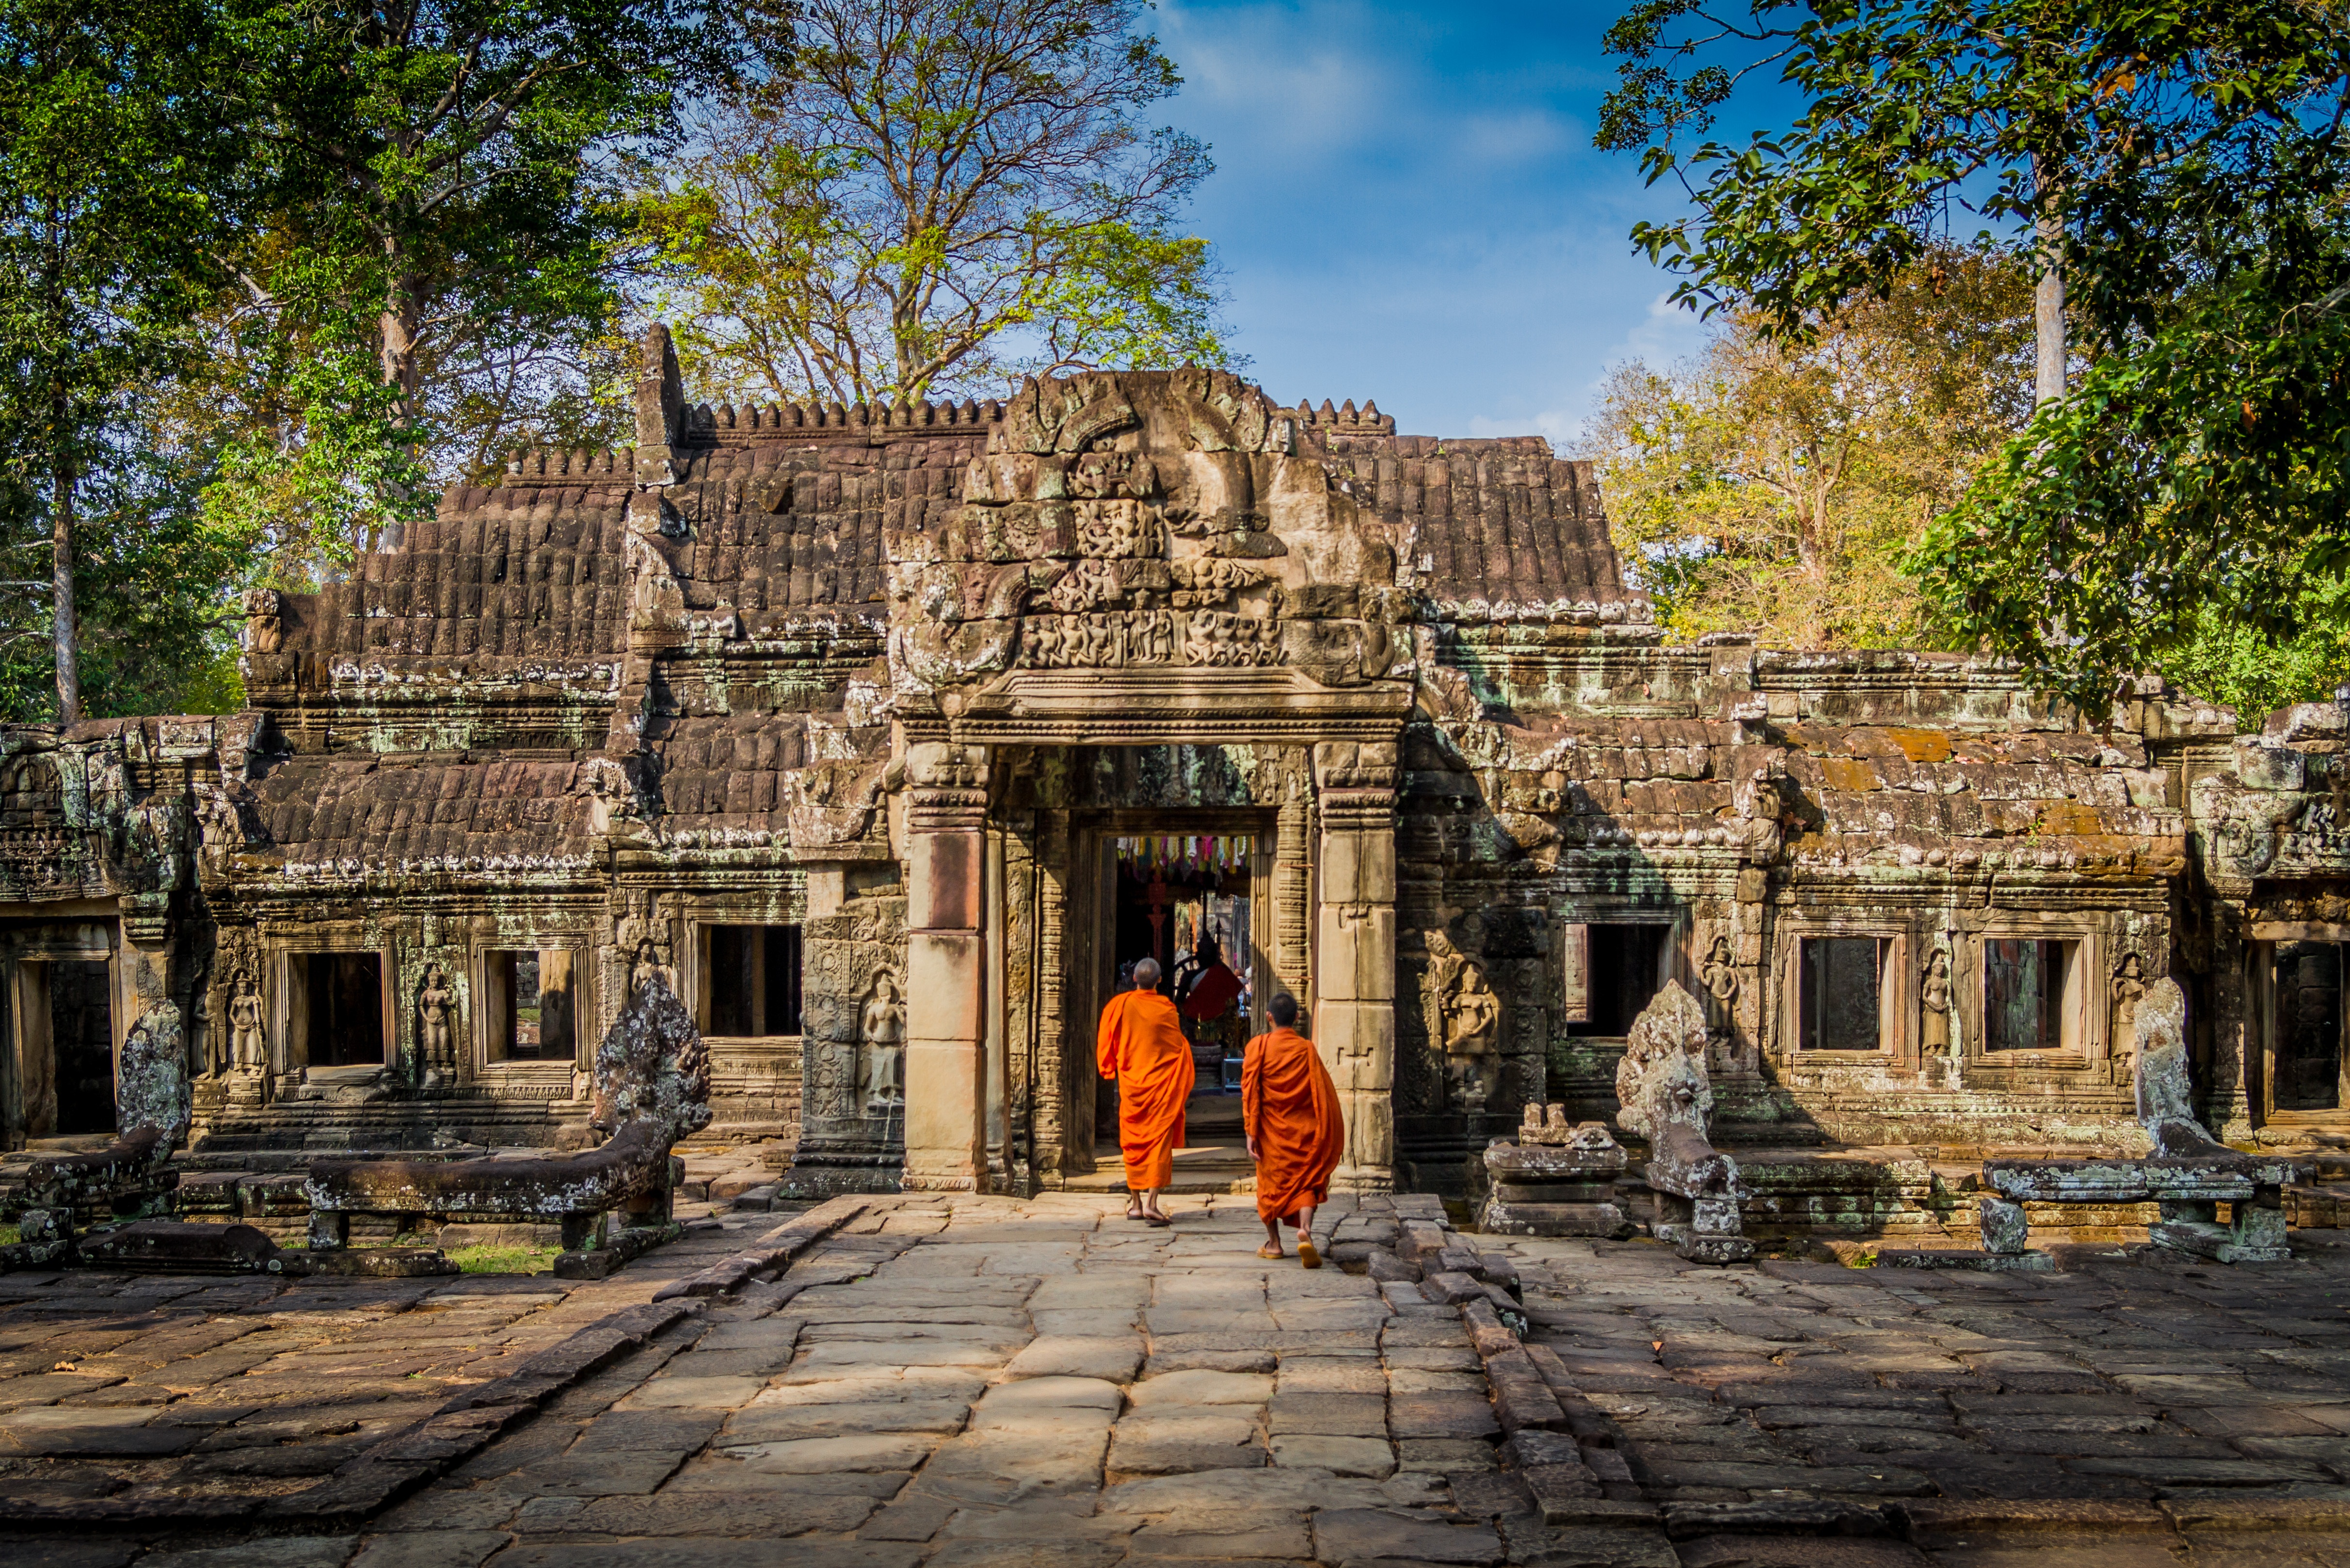
architecture, building, palace, old, asia, ruin, place of worship, temple, ruins, cambodia, shrine, culture, wat, angkor, khmer, archaeological site, bayon, hindu temple, historic site, ancient history